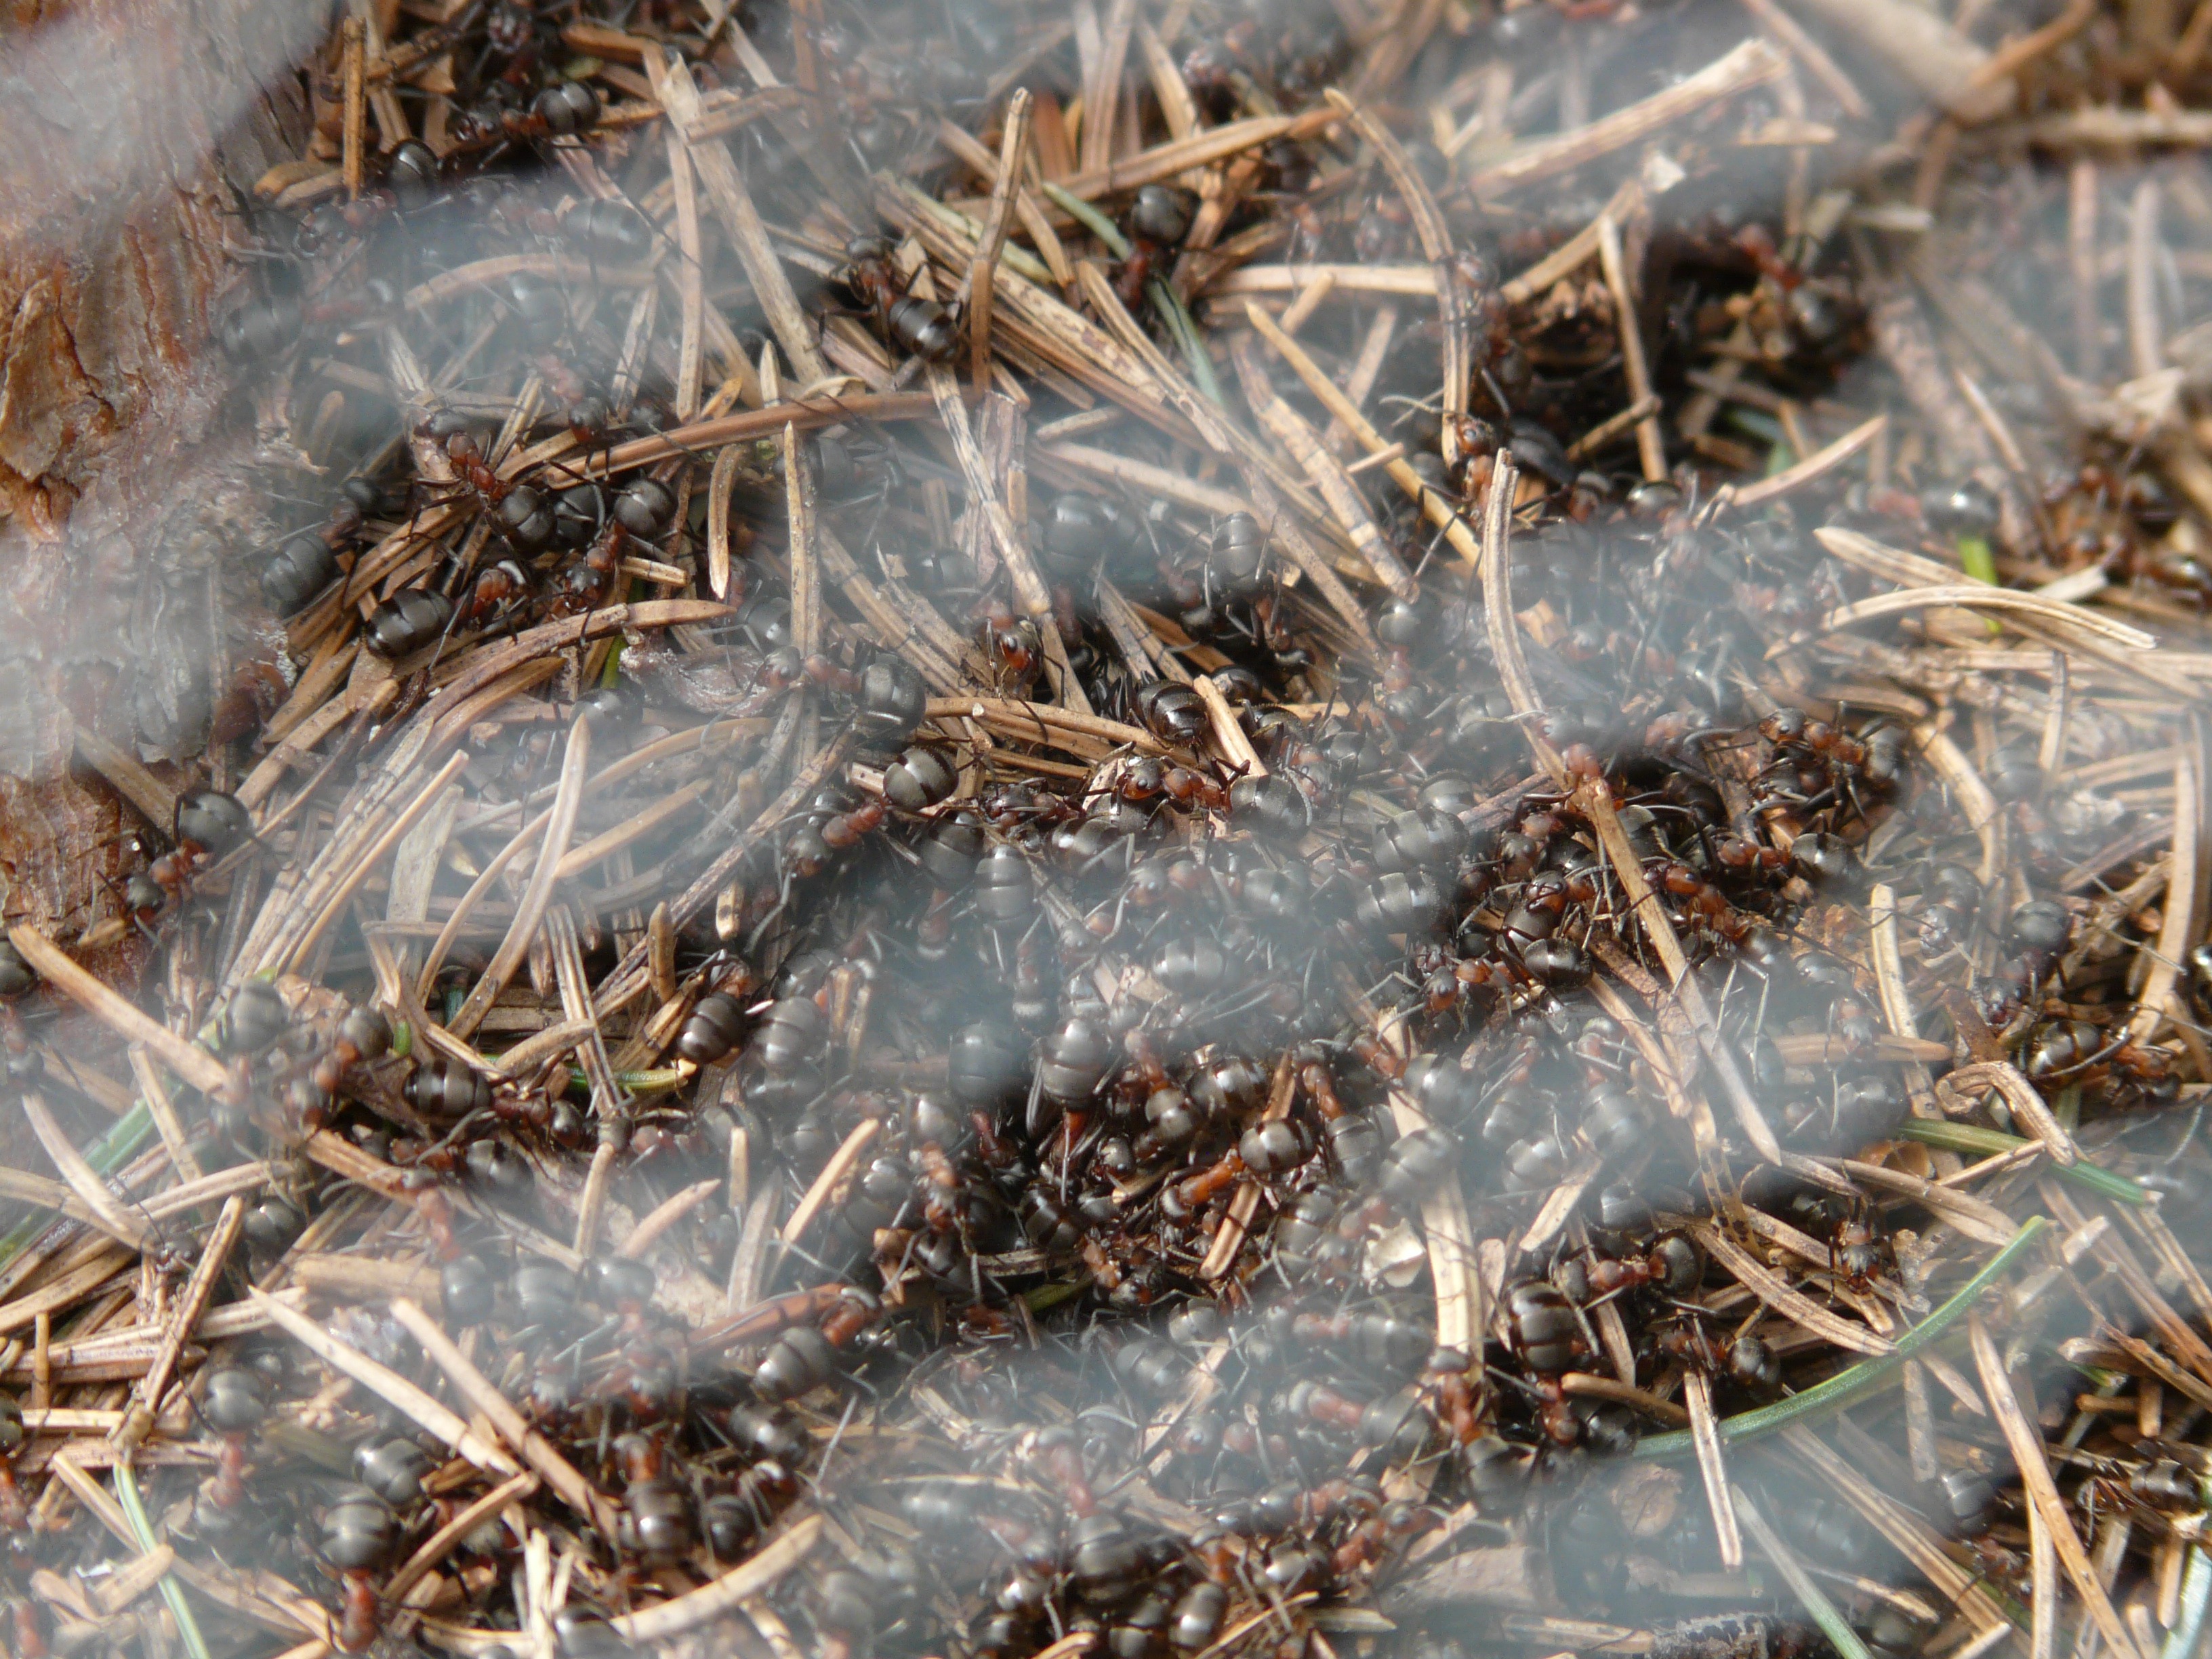
leaf, frost, wildlife, insect, fauna, invertebrate, grid, build, protection, ants, larva, ant hill, grass family, red waldameisen